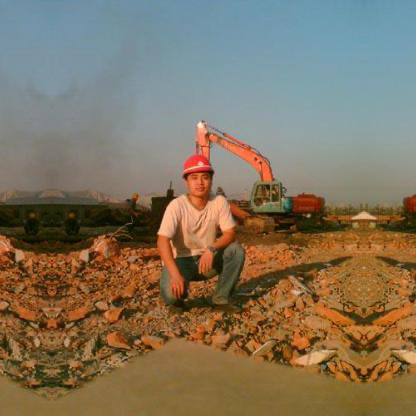
Objects in the image:
label: helmet